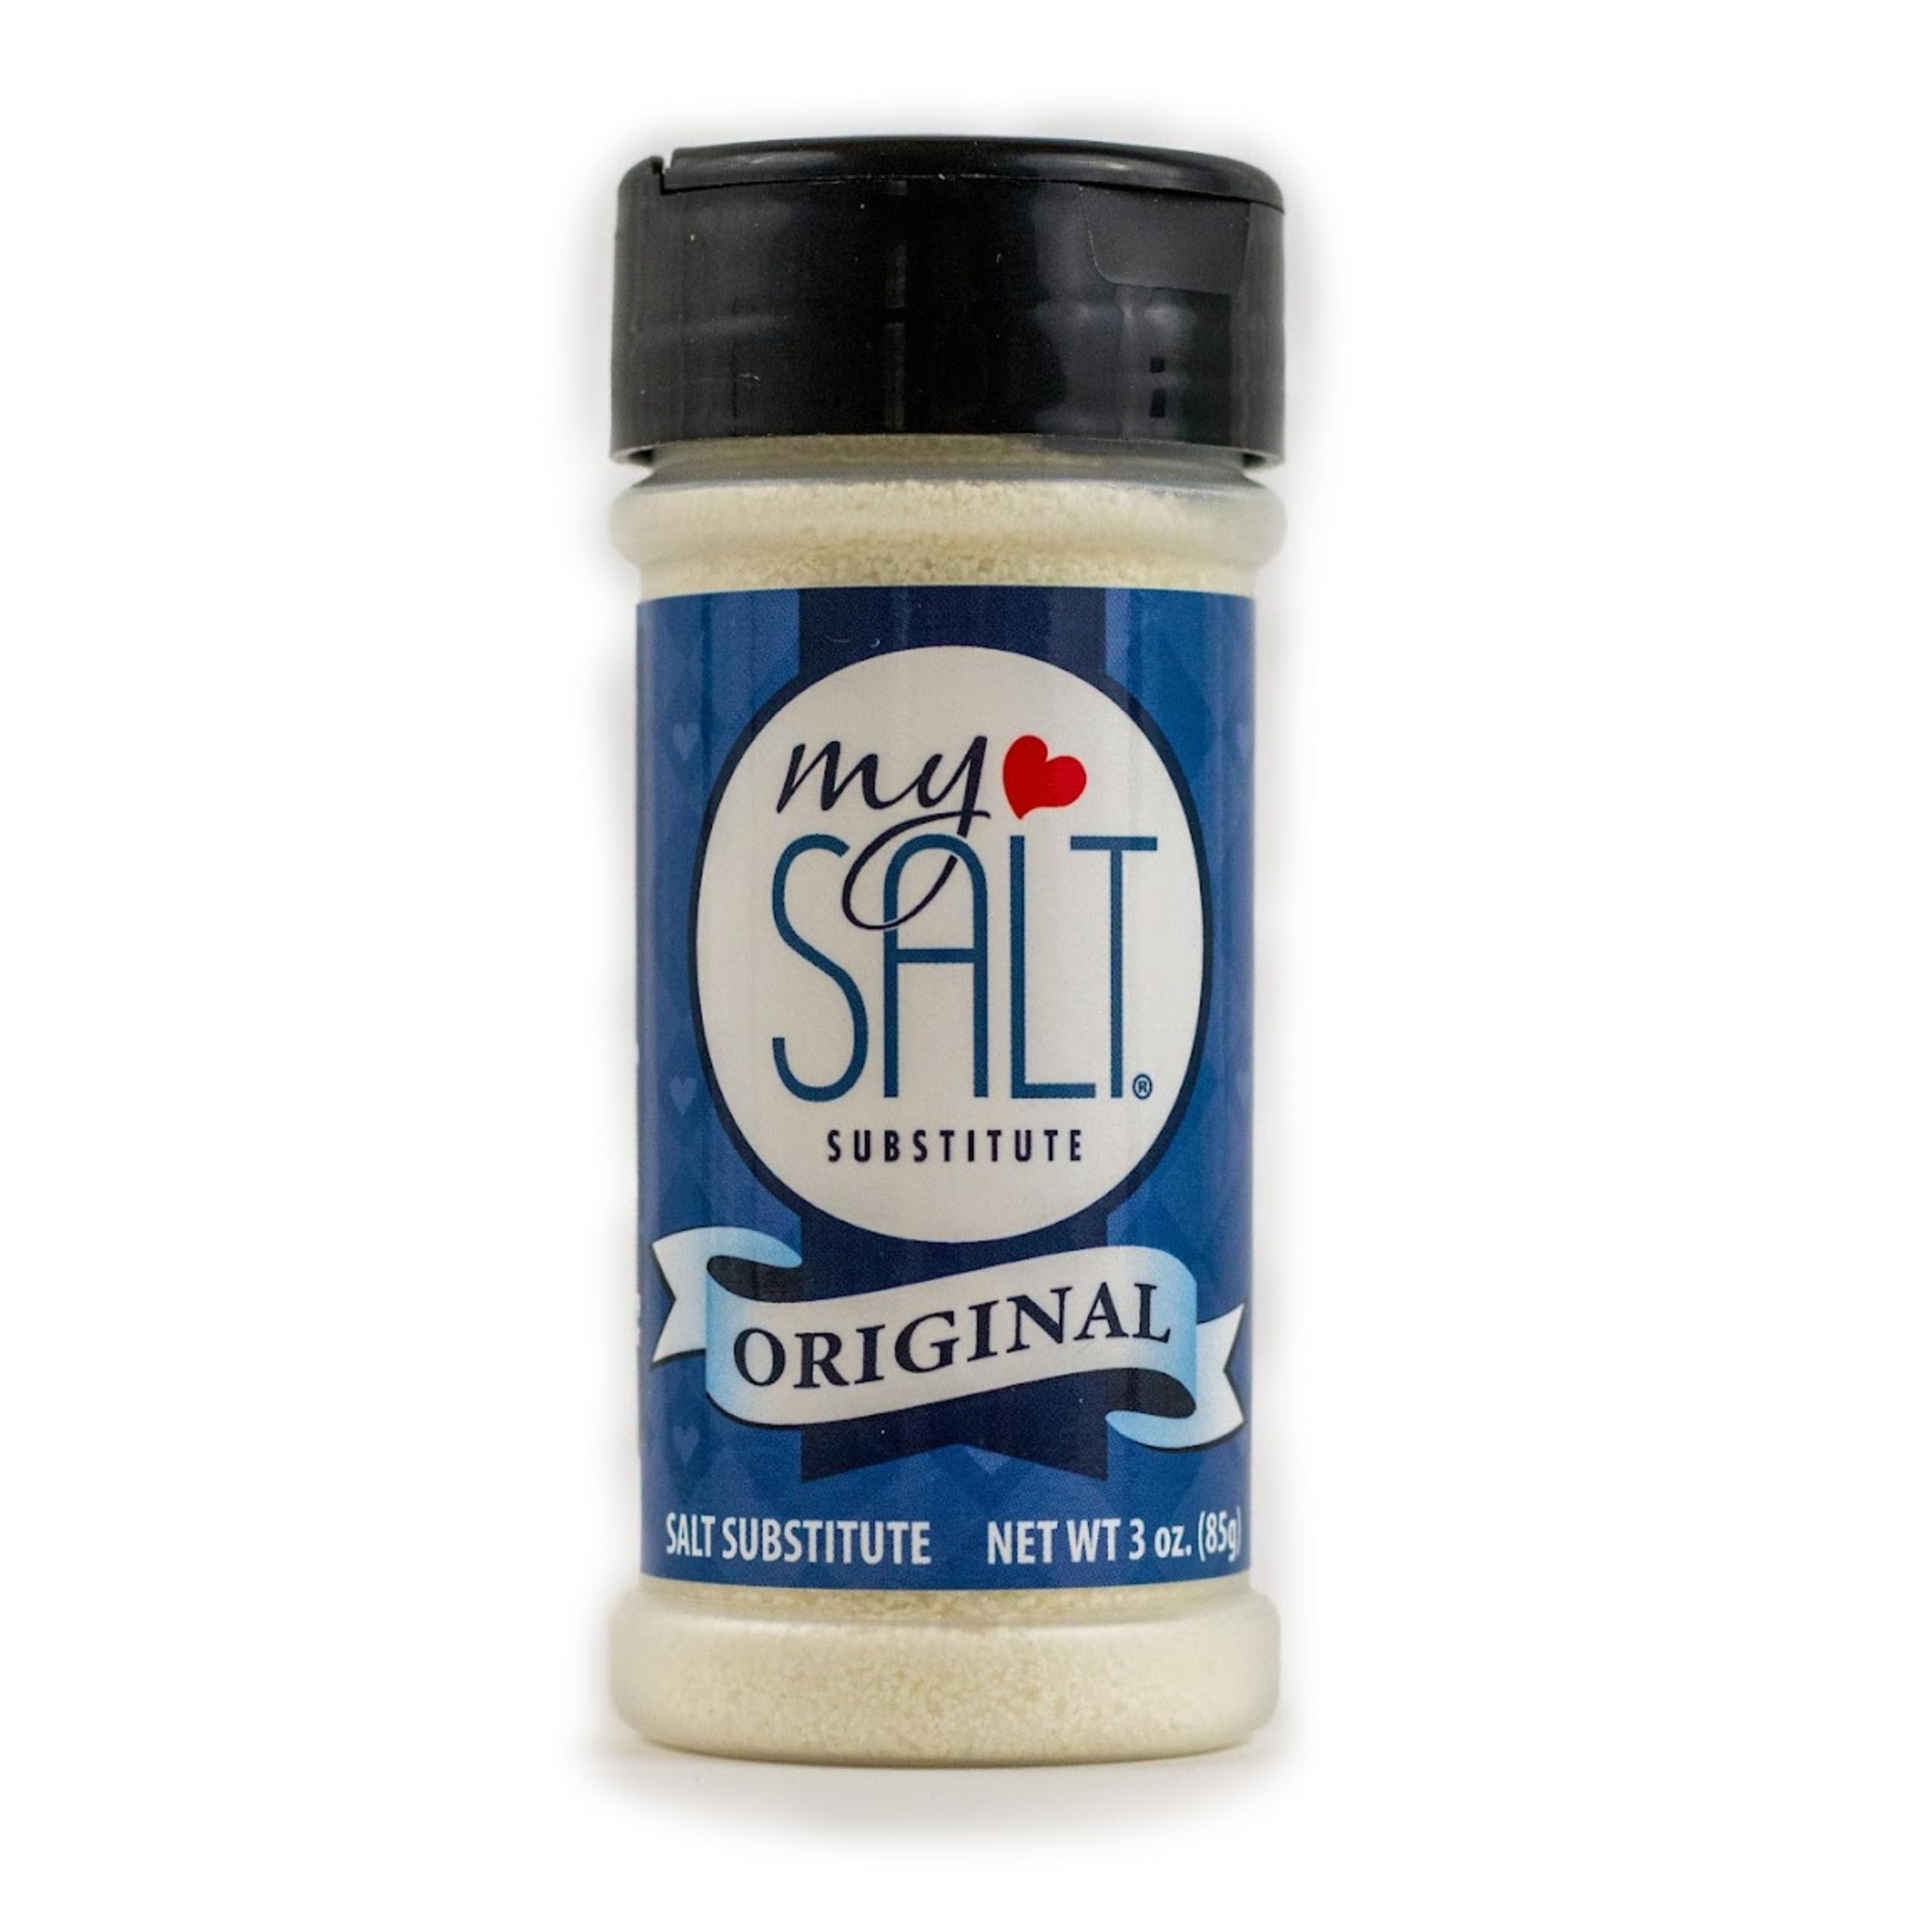
Item Name: MySALT – Sodium-Free Salt Substitute with Real Salty Taste – Clean Label, Essential Nutrients – Cooking & Table Use
Bullet Point 1: Sodium-Free Salt Substitute – MySALT contains 0mg sodium, making it the perfect salt alternative for low-sodium and heart-healthy diets.
Bullet Point 2: Tastes Like Real Salt – Formulated to deliver salty flavor without the bitter aftertaste common in potassium chloride-based substitutes.
Bullet Point 3: Clean Label Ingredients –No MSG, no yeast, no sugar, no phosphorus, and no fillers. Only essential nutrients.
Bullet Point 4: Use for Cooking, Baking & Table Use – Sprinkle on meals, cook with it, or use as a salt replacement in recipes — works anywhere you'd use regular salt.
Bullet Point 5: Created for Taste + Wellness – Designed to support healthier living without compromising flavor. Great for DASH, low-sodium, or sodium-free lifestyles.
Bullet Point 6: Use on Food, Not Alone – MySALT tastes like salt when used in food. If you’re sensitive to bitter flavors (like Brussels sprouts or dark chocolate), you may notice more — but most people taste clean, salty flavor with no bitterness.
Product Description: MySALT is a delicious all-purpose salt substitute, great for sprinkling on food, replacing salt in cooking and adding to low sodium foods to boost flavor. Using MySALT you will enjoy your favorite foods and recipes while remaining dedicated to your heart healthy lifestyle. The original flavor and the other all natural varieties return flavor and excitement to your low sodium diet. While herbs, spices, and lemon have their place in cooking, they don’t replace the taste of salt. MySALT can and does! Persons on a potassium restricted diet should consult their physician before using any salt substitute.
Value: 3.0
Unit: Ounce

Price: 9.98